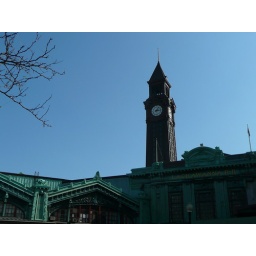
clock tower by day.